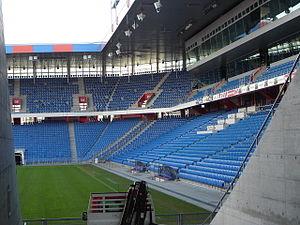
Vue intérieure du Parc Saint-Jacques (stade du FC Basel).
Le Parc Saint-Jacques est le stade du club de football suisse FC Bâle, situé à Bâle. Son surnom est Joggeli et a une capacité de 38 512 places, poussée à 42 500 durant le Championnat d'Europe de football 2008.